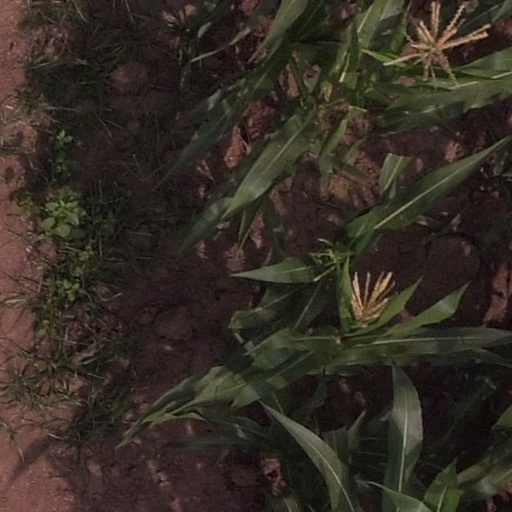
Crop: maize; corn